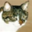
Label: cat